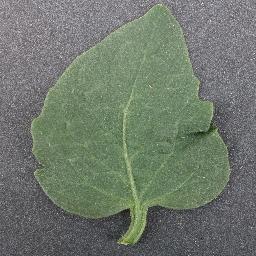
Label: Tomato___healthy